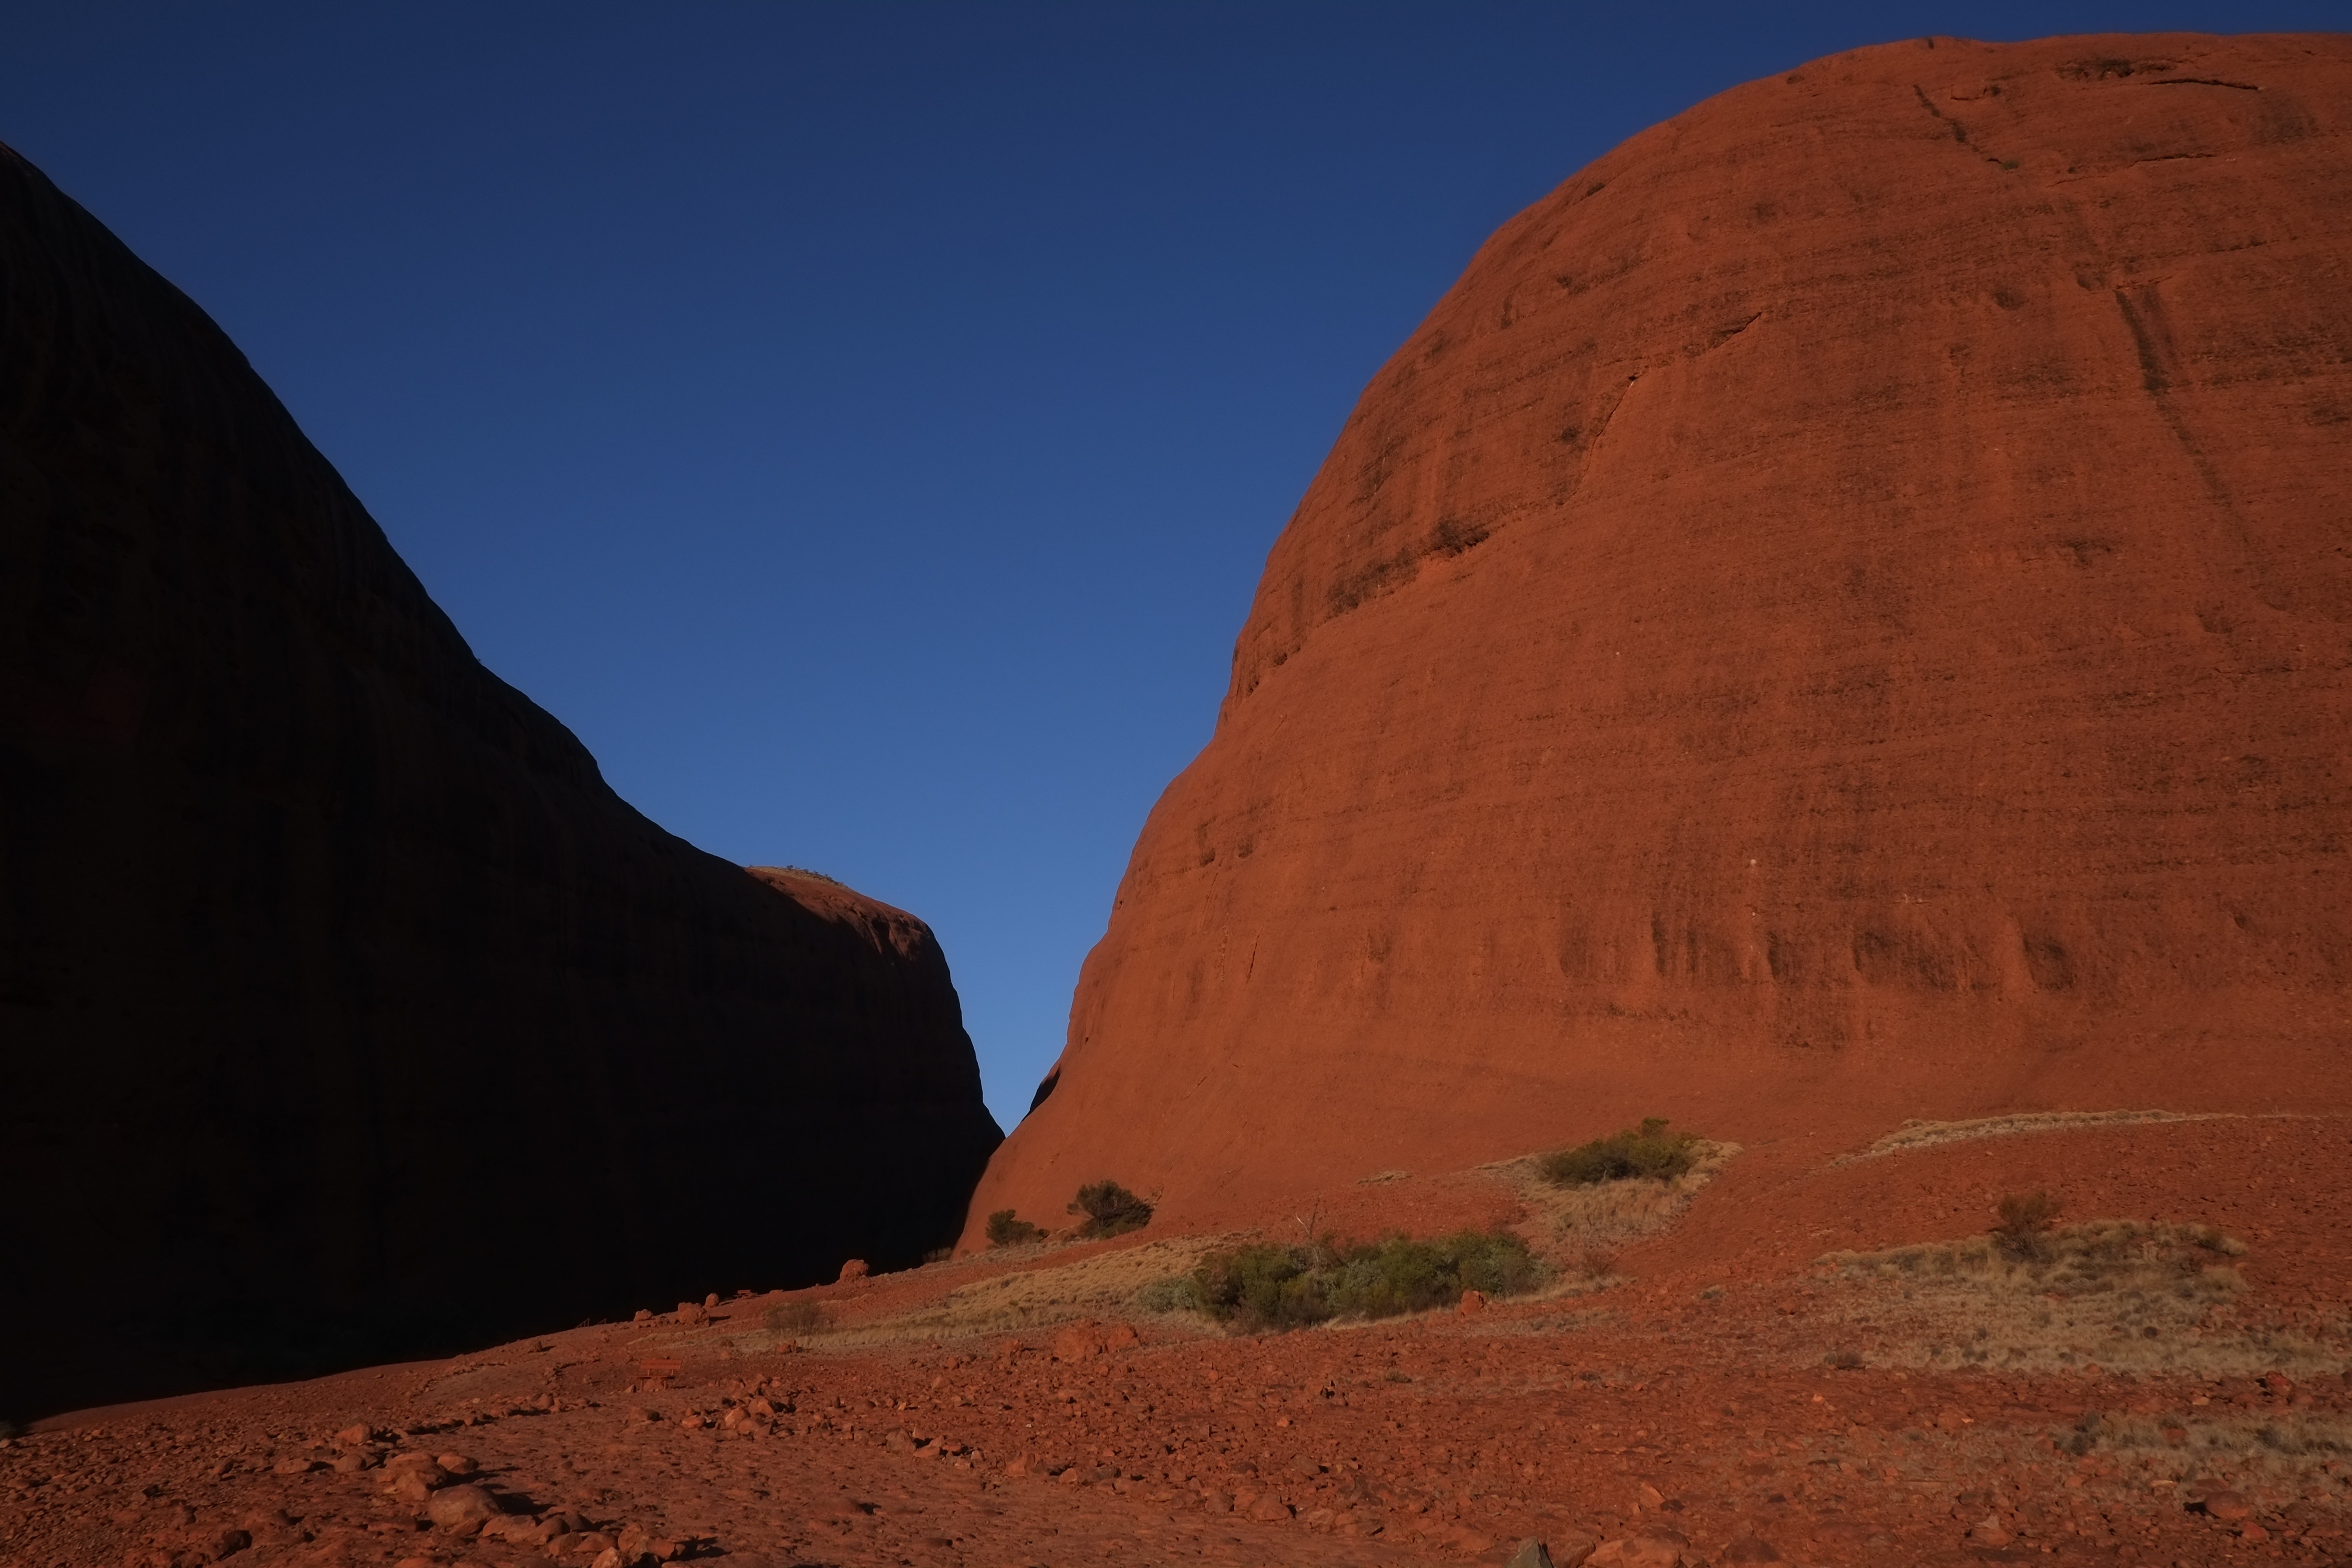
landscape, rock, mountain, desert, valley, formation, arch, canyon, terrain, geology, badlands, plateau, wadi, butte, landform, natural environment, geographical feature, mountainous landforms